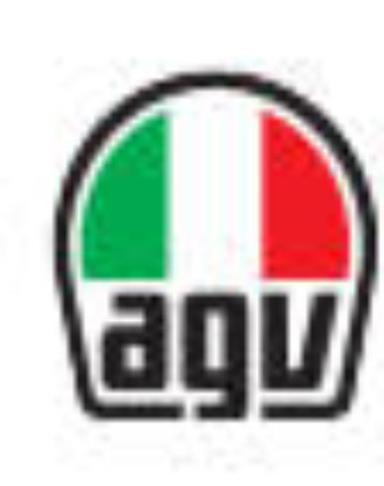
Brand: agv
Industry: Sports